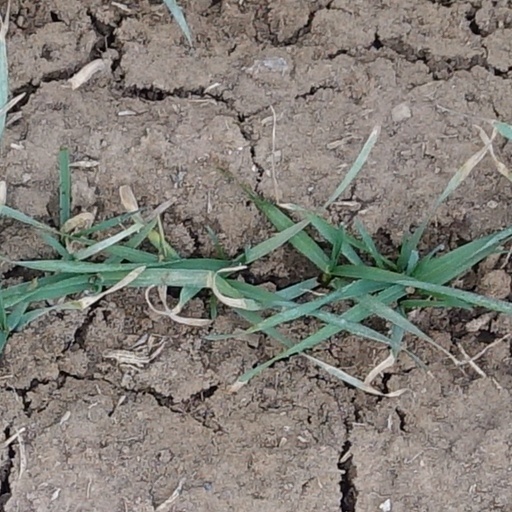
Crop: wheat